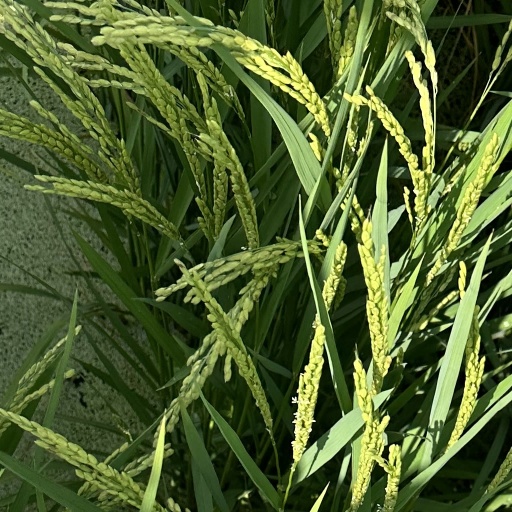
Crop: rice